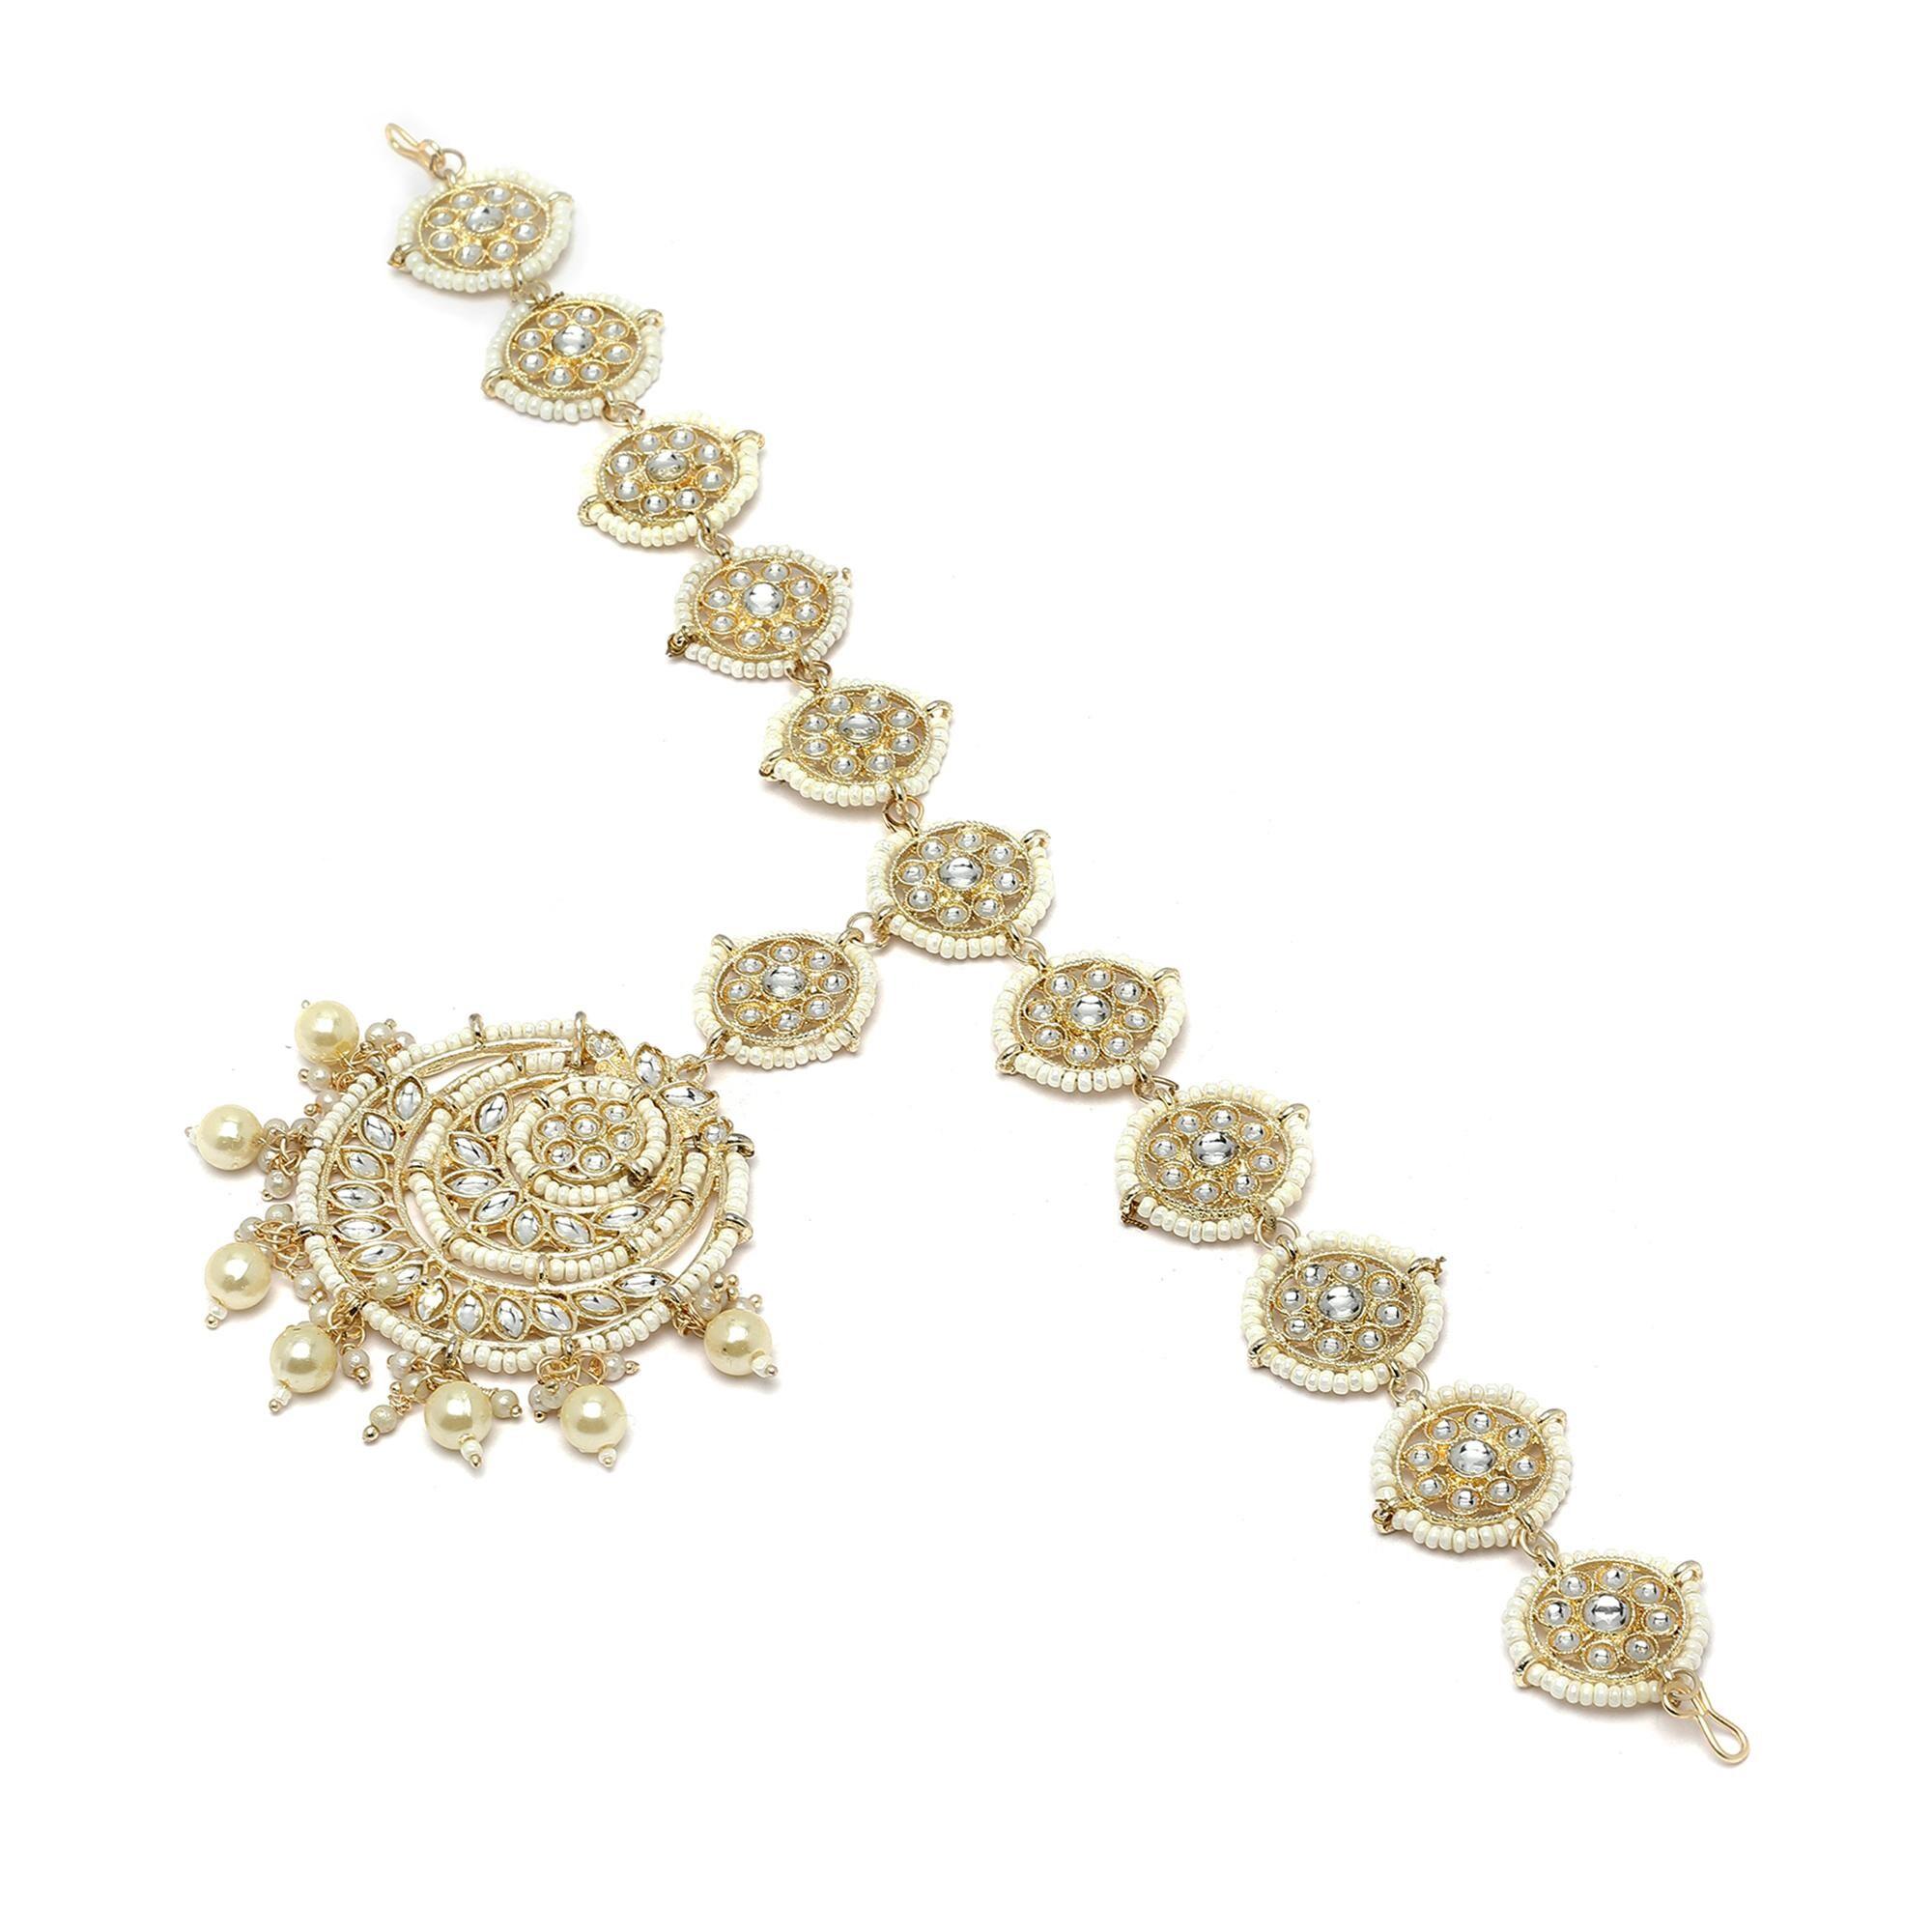
Zeneme Gold-Plated Stone White Kundan Studded Vilandi Crescent Shaped Handcrafted Sheeshphool For Women
Type: Traditional Jewellery
Brand: Zeneme
Price: Rs. 349
 Stylish party wear sheeshphool - zeneme fashion jewellery presents these stylish sheeshphool which are suitable for all occasions office wear, wedding and party wear. The colour complements all outfits and may be worn as a statement piece to any occasion. The designer artificial jewellery at zeneme is available in various designs and patterns like floral design, heart shape design, dancing peacock, crystal design and many more. The imitation designer jewellery that will go with your outfit and style up your fashion statement with variable designs and patterns to give you charming and elegant look is available at zeneme. Zeneme has huge collection of designer imitation jewellery like american diamond jewellery collection, gold plated jewellery collection, temple jewellery collection, valentine collection, jewellery combos and many more.
Features: What you get - gold-plated vilandi crescent shaped sheeshphool, has white kundan studded details, secured with hook closure. ,Luxury gifting idea - give a meaningful and luxurious gift with zeneme jewellery.,Material craftsmanship - finest quality stones and environmentally friendly nonprecious metals are used for making the jewelry set.,Jewellery care - keep the jewellery away from direct heat, water, perfumes, deodorants and other strong chemicals as they may react with the metal or plating.,Nickel free and lead free as per international standards that makes it very skin friendly.,It is safe for wearing for long hours. Exquisite handwork is required since some crystals are too small to pick my fingers, really hard and time-consuming.,Store the jewellry when not in use in a storage box or a cloth pouch to retain its shine.,The plating is non-allergic and safe for all environments. . Dimensions - band length - 26 cm band width - 9.5 cm weight - 48 gm
Included: Pack Of 1 X Kundan Studded Vilandi Crescent Shaped Sheeshphool